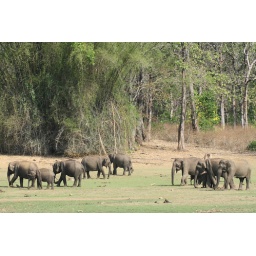
Herd of elephants near the Kabini river 1